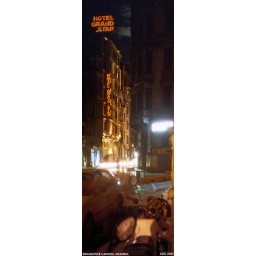
A hotel in the Siraselviler Caddesi in Istanbul. I cropped out the wall of the building on the right where I was bracing the camera.